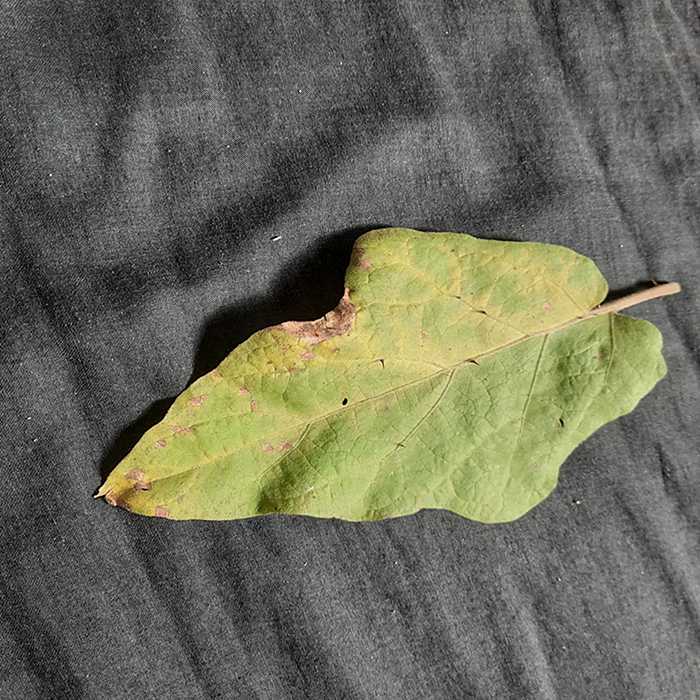
Plant: Eggplant
Label: Eggplant verticillium wilt